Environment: real
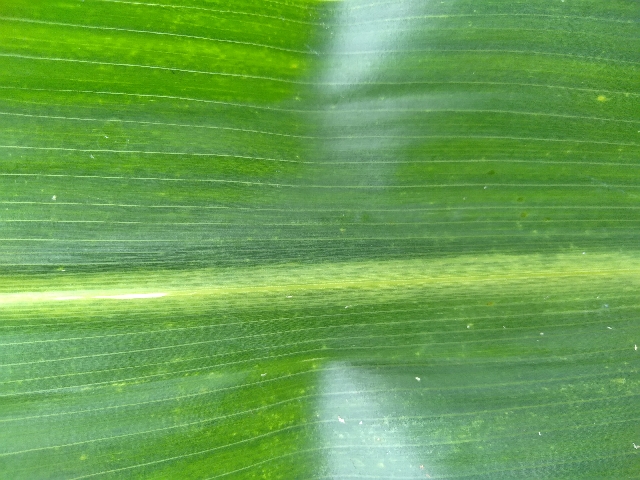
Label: lethal_necrosis